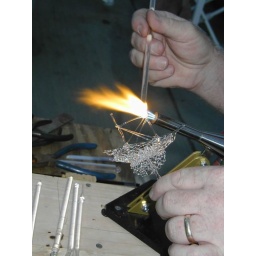
Man at street fair makes glass ship in 8 minutes!